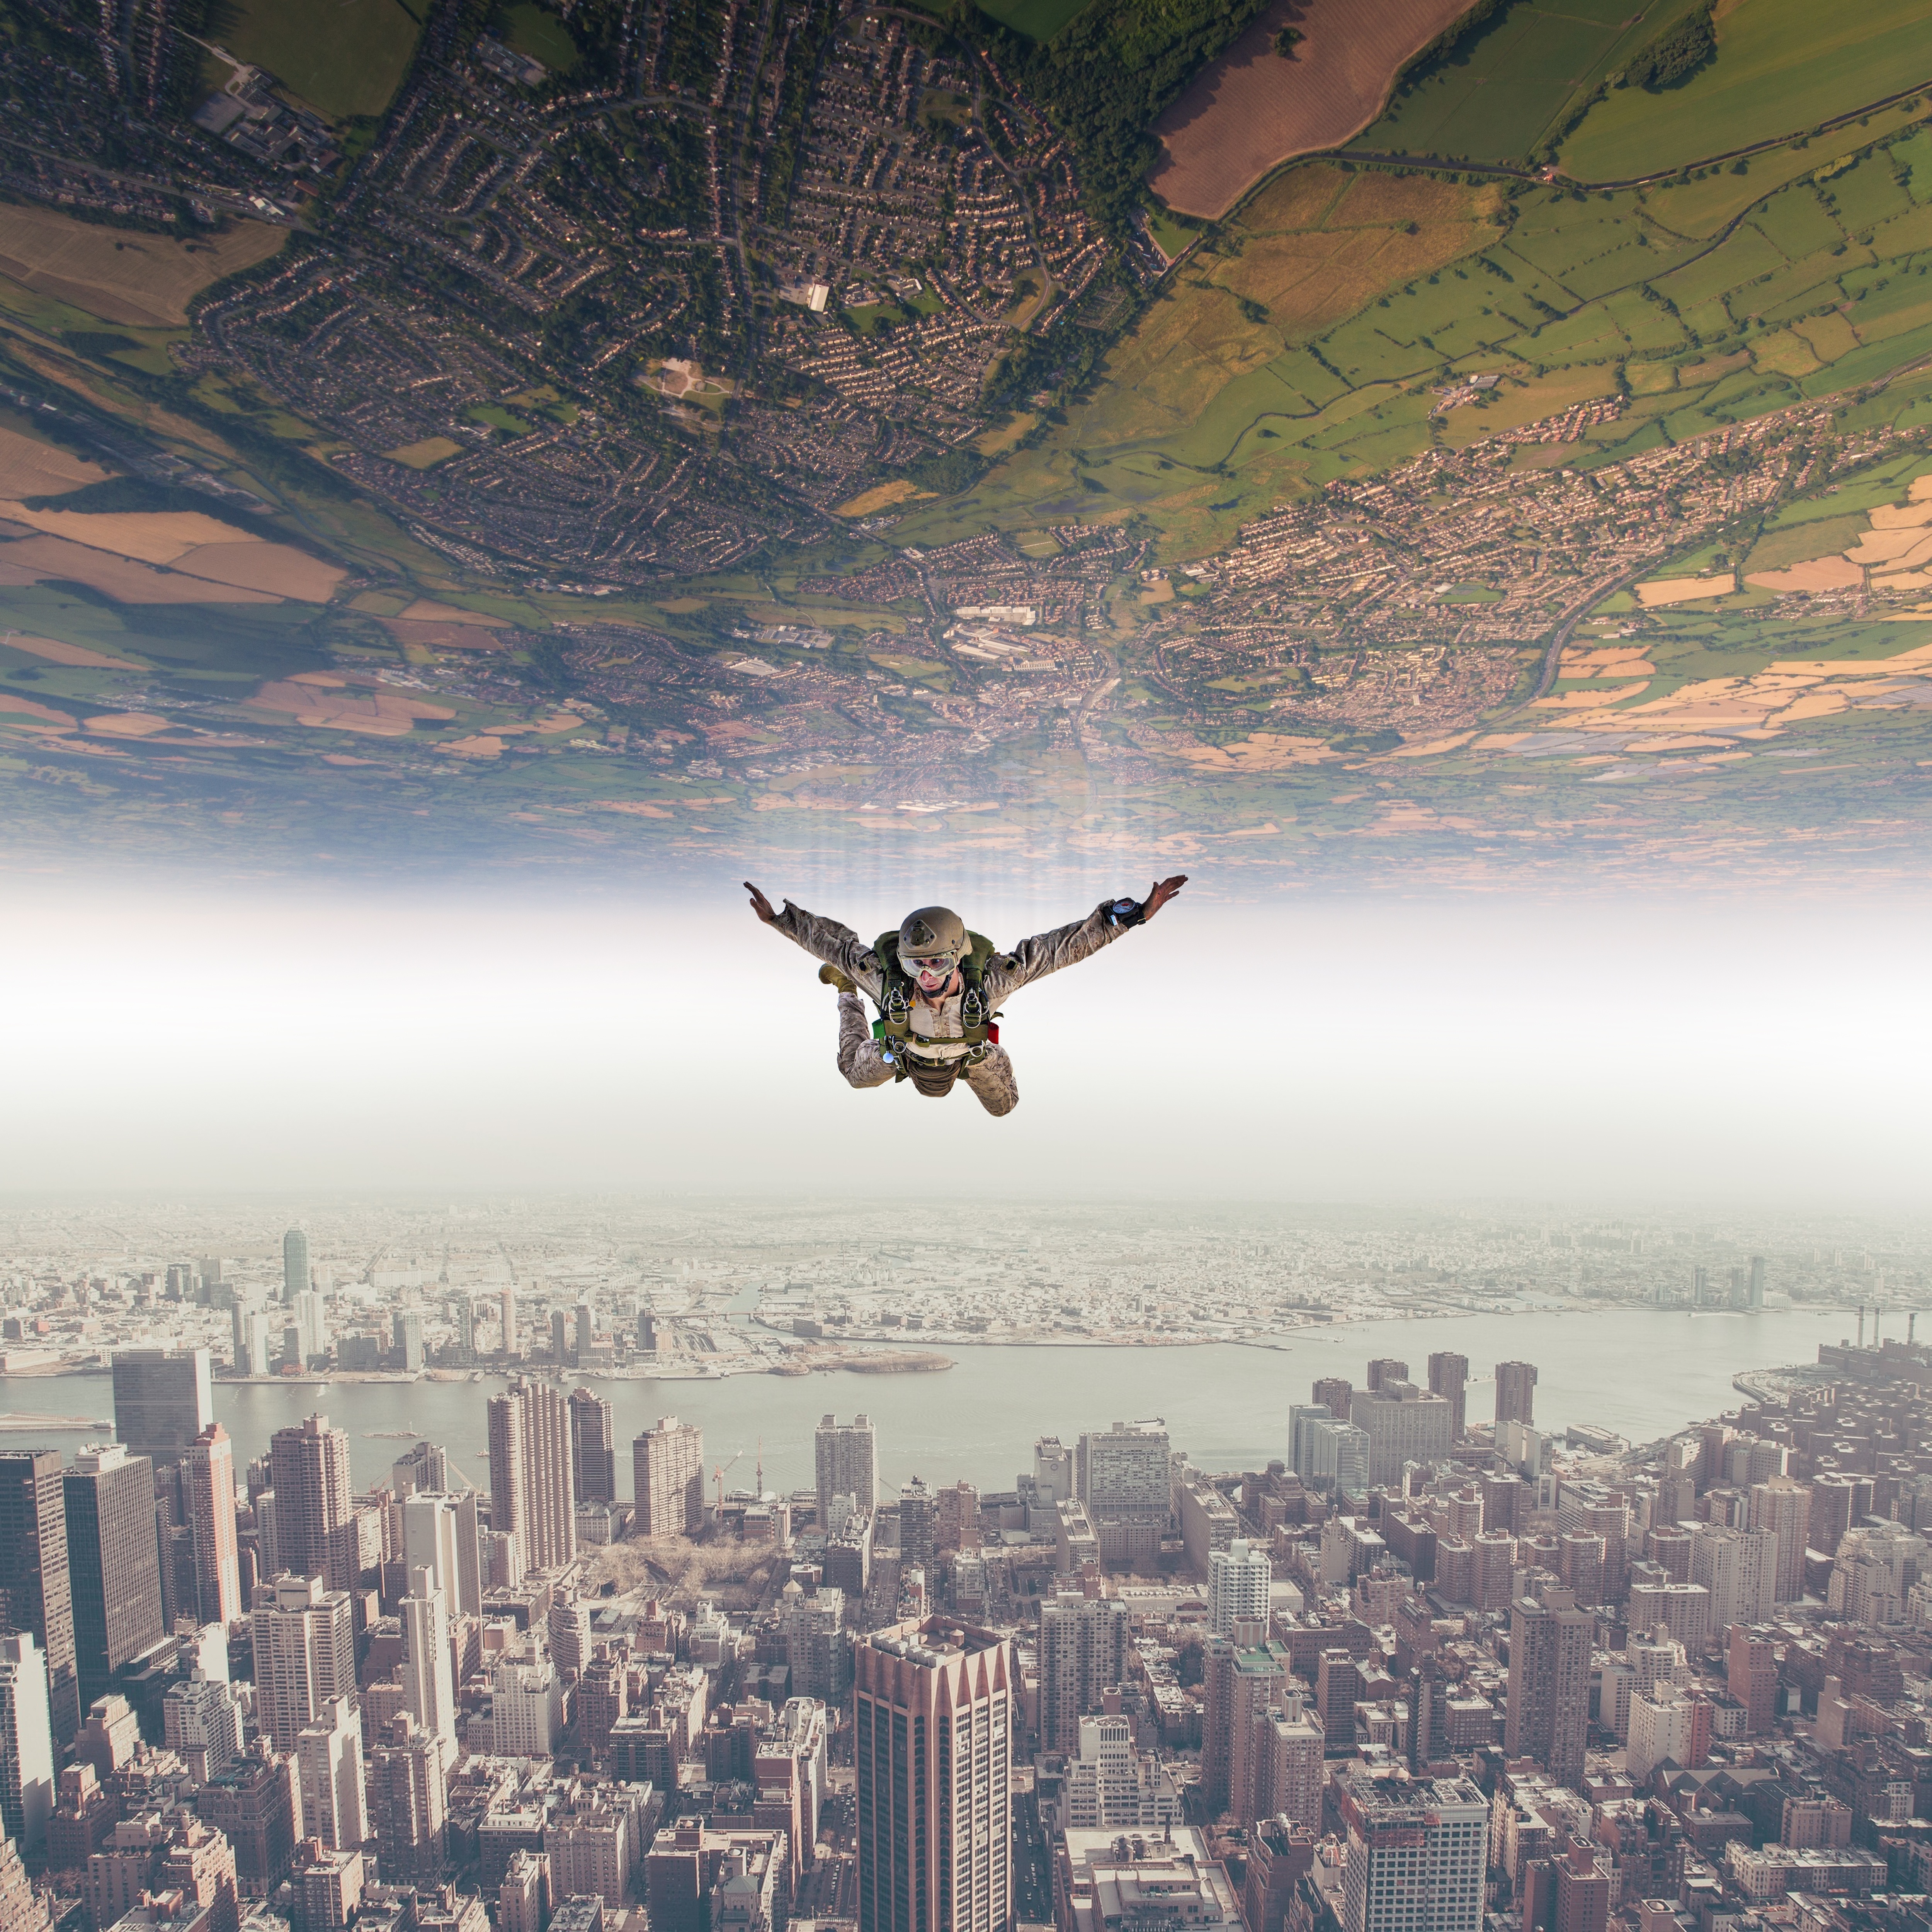
man, landscape, nature, sky, skyline, photography, fall, city, atmosphere, land, fly, flight, float, extreme sport, aerial view, fantasy, screenshot, parachutist, aerial photography, atmosphere of earth